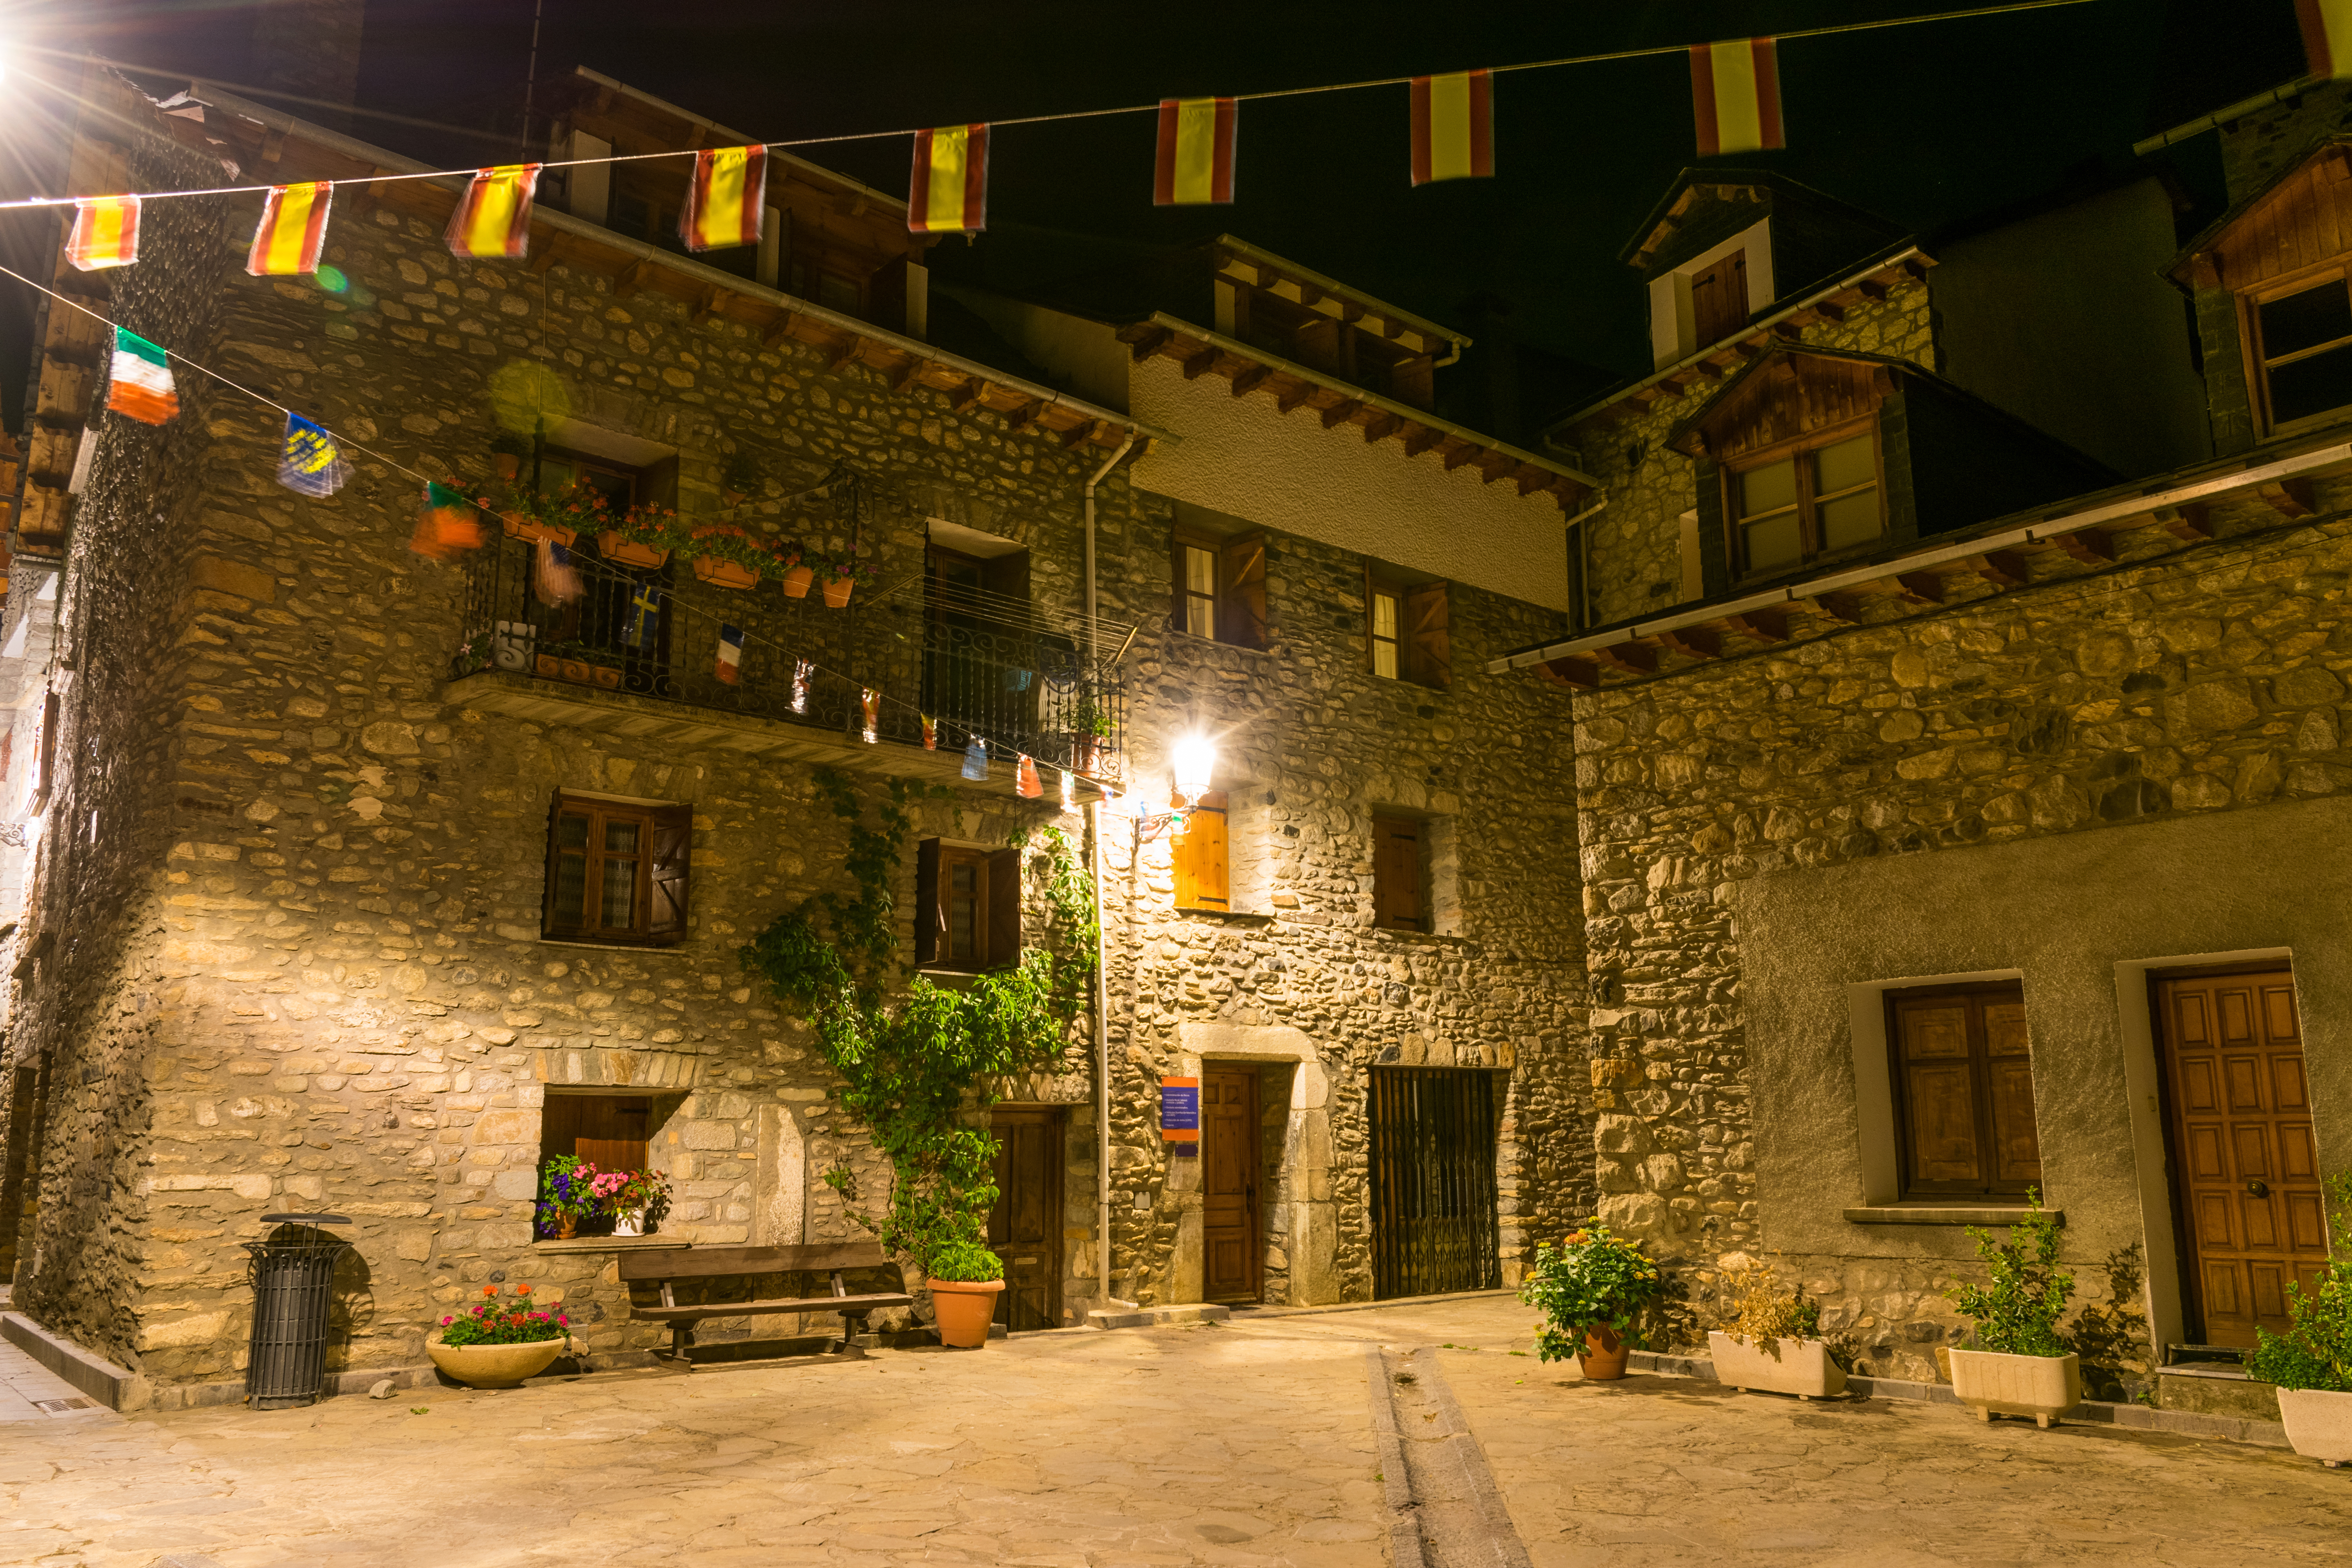
light, architecture, road, street, night, house, town, building, restaurant, alley, city, home, urban, wall, facade, abandoned, stone wall, tourism, lighting, plants, christmas decoration, wooden bench, outdoors, lights, spain, buildings, windows, fiesta, estate, neighbourhood, flower pots, steel and concrete structure, wall lights, buntings, banderitas, sconces